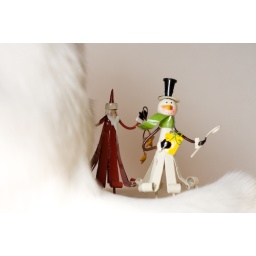
20081213 - SantaClaus and Snowman in a white mountain